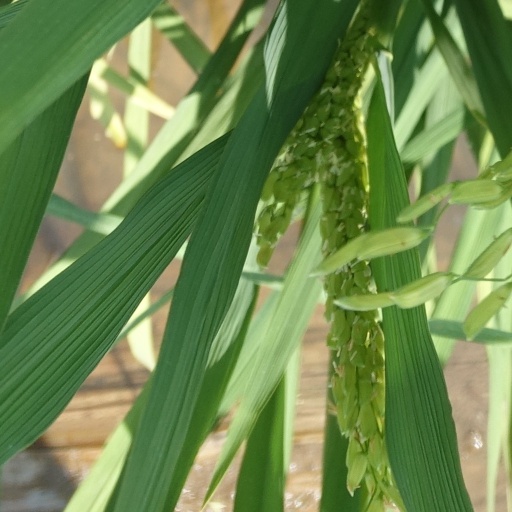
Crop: rice